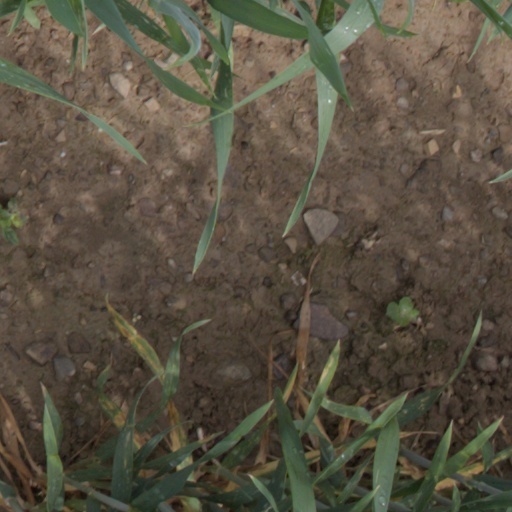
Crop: wheat